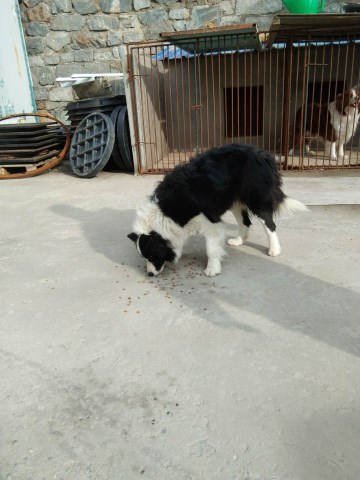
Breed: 2594-n000109-Border_collie